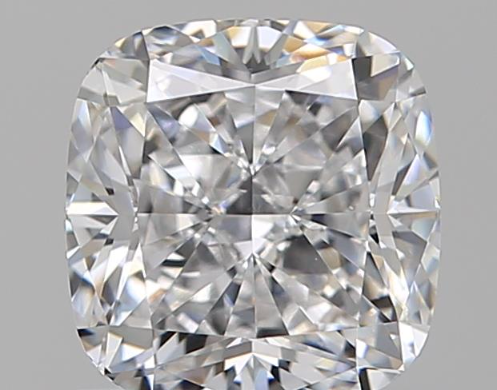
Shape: cushion
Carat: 1.01
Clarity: VS1
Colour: D
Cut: EX
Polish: EX
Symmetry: EX
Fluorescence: M
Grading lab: GIA
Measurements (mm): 5.7 x 5.5 x 3.81